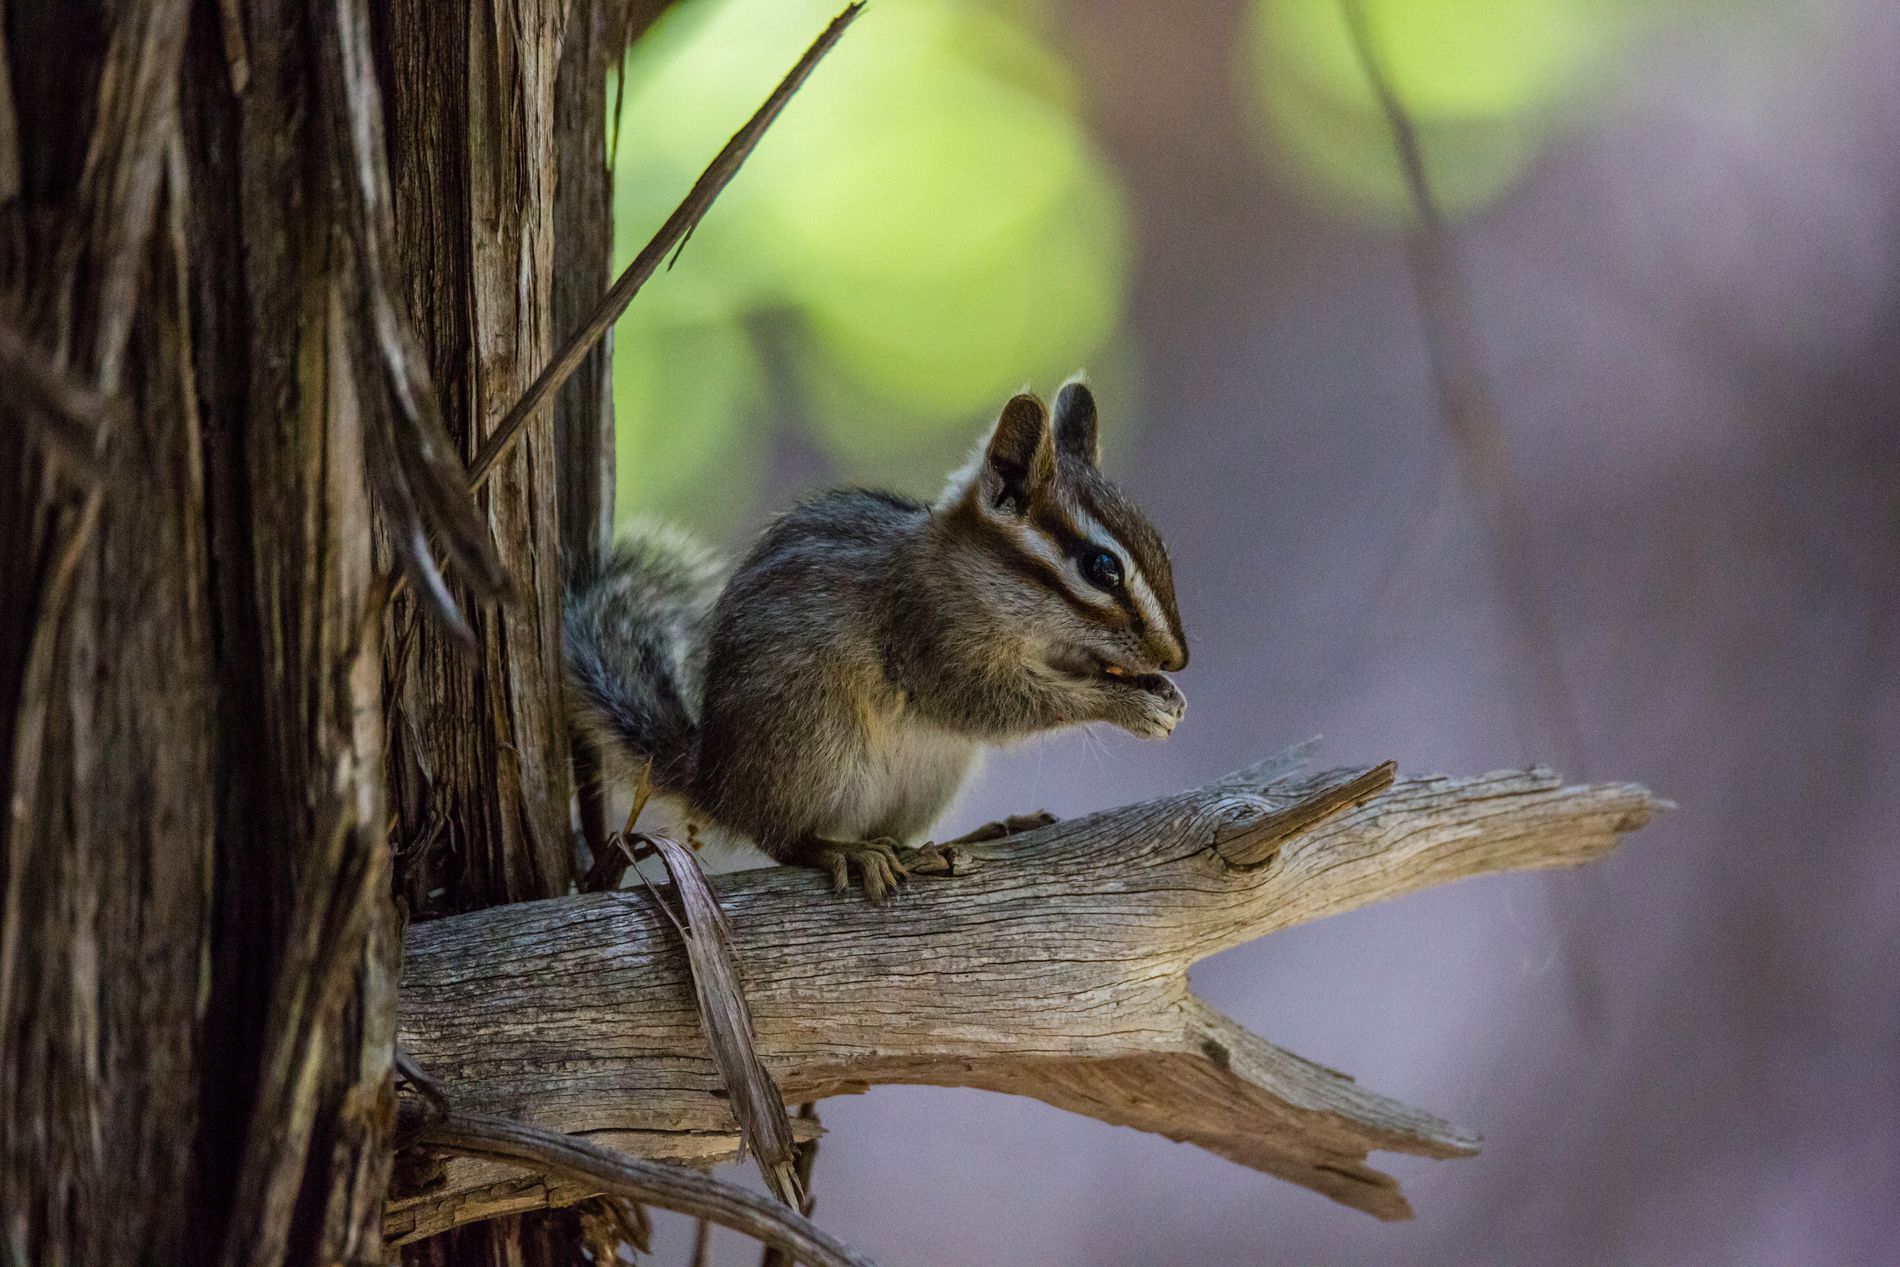
A Tiny Creature.
A picture of a chipmunk sitting on a tree trunk with a blurred background focusing on the tiny, cute creature and the texture of the tree trunk.
A wildlife close up shot taken in natural lighting featuring a chipmunk in a cute, natural atmosphere with a warm earthy toned color palette, soft greens and yellows, and muted purples and grays in the background.
Labels: Plant, Tree, Animal, Mammal, Rodent, Rat, Squirrel, Wood, Chipmunk, Tree branch, Blur
Camera: Canon Canon EOS 5D Mark III
Lens: 150-600mm F5-6.3 DG OS HSM | Sports 014, Sigma 150-600mm f/5-6.3 DG OS HSM | C
Aperture: F6.3
Exposure: 1/1600 sec
ISO: 3200
Focal length: 558.0 mm